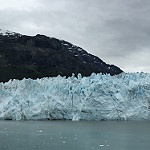
Label: glacier